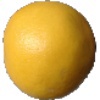
Label: Grapefruit White 1